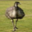
Label: bird